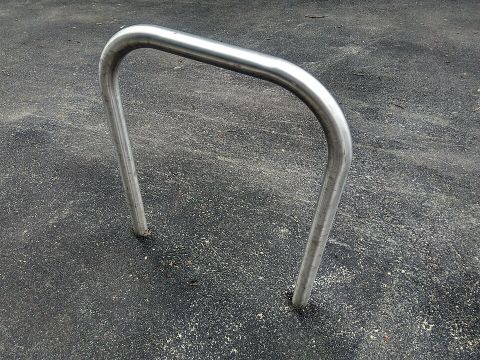
Road surface condition: damp